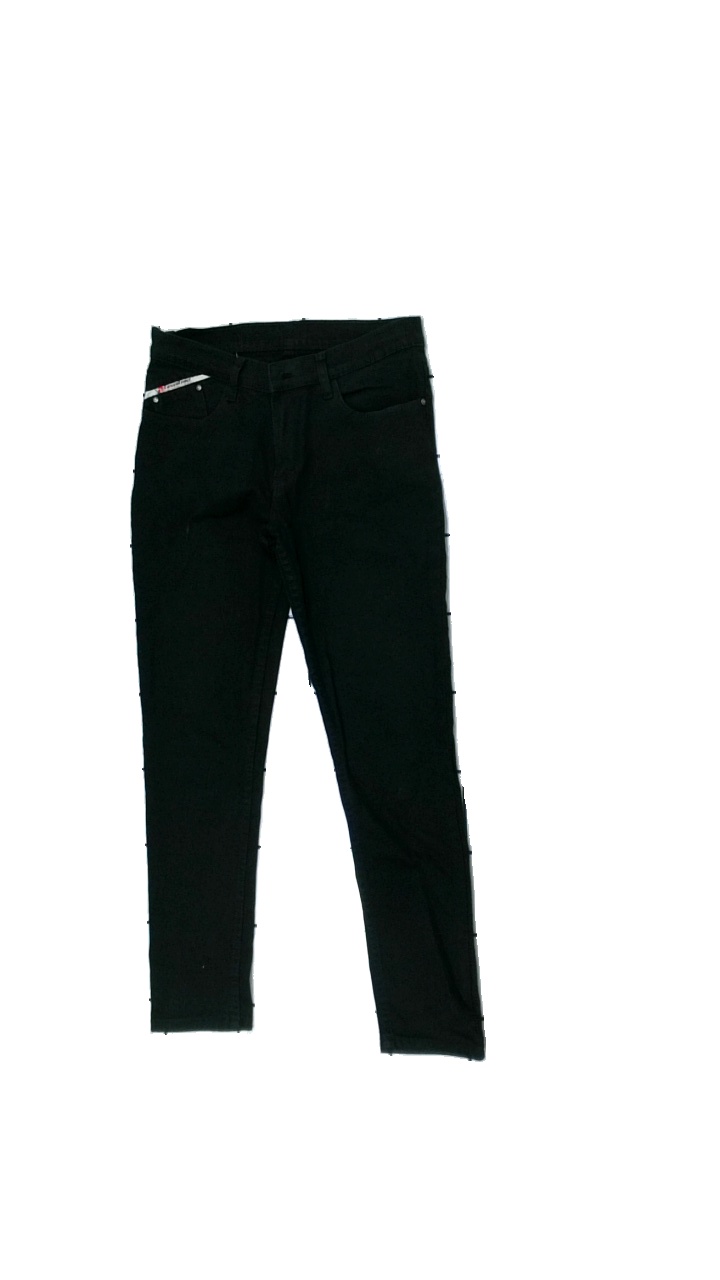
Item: Jeans (Ladies)
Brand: Lona Jeans
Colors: Black
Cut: Regular
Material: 100% cotton
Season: All
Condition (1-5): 3
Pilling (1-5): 4
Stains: Minor
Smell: Minor
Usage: Export
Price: <50